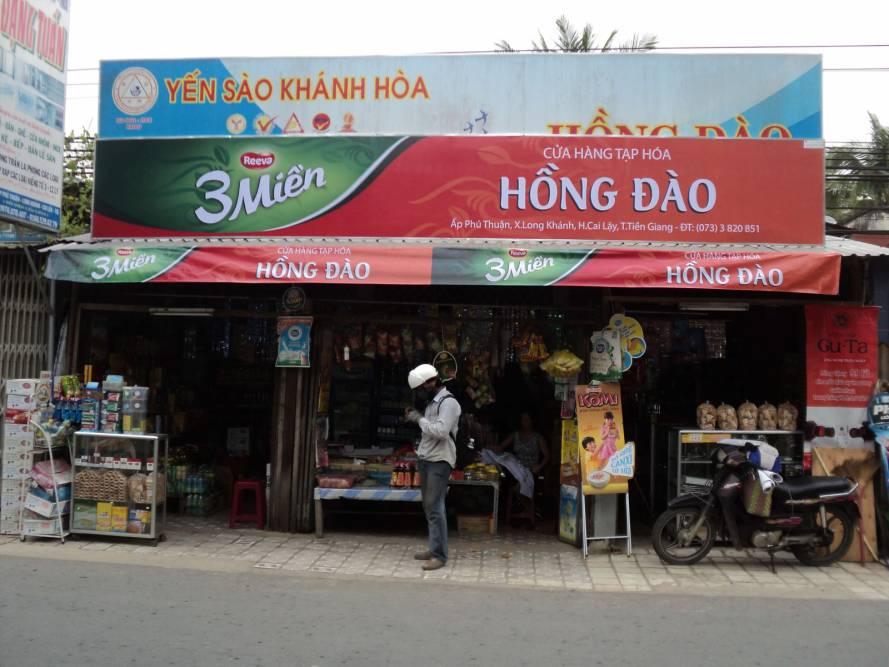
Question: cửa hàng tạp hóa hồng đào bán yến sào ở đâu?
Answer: ở khánh hòa